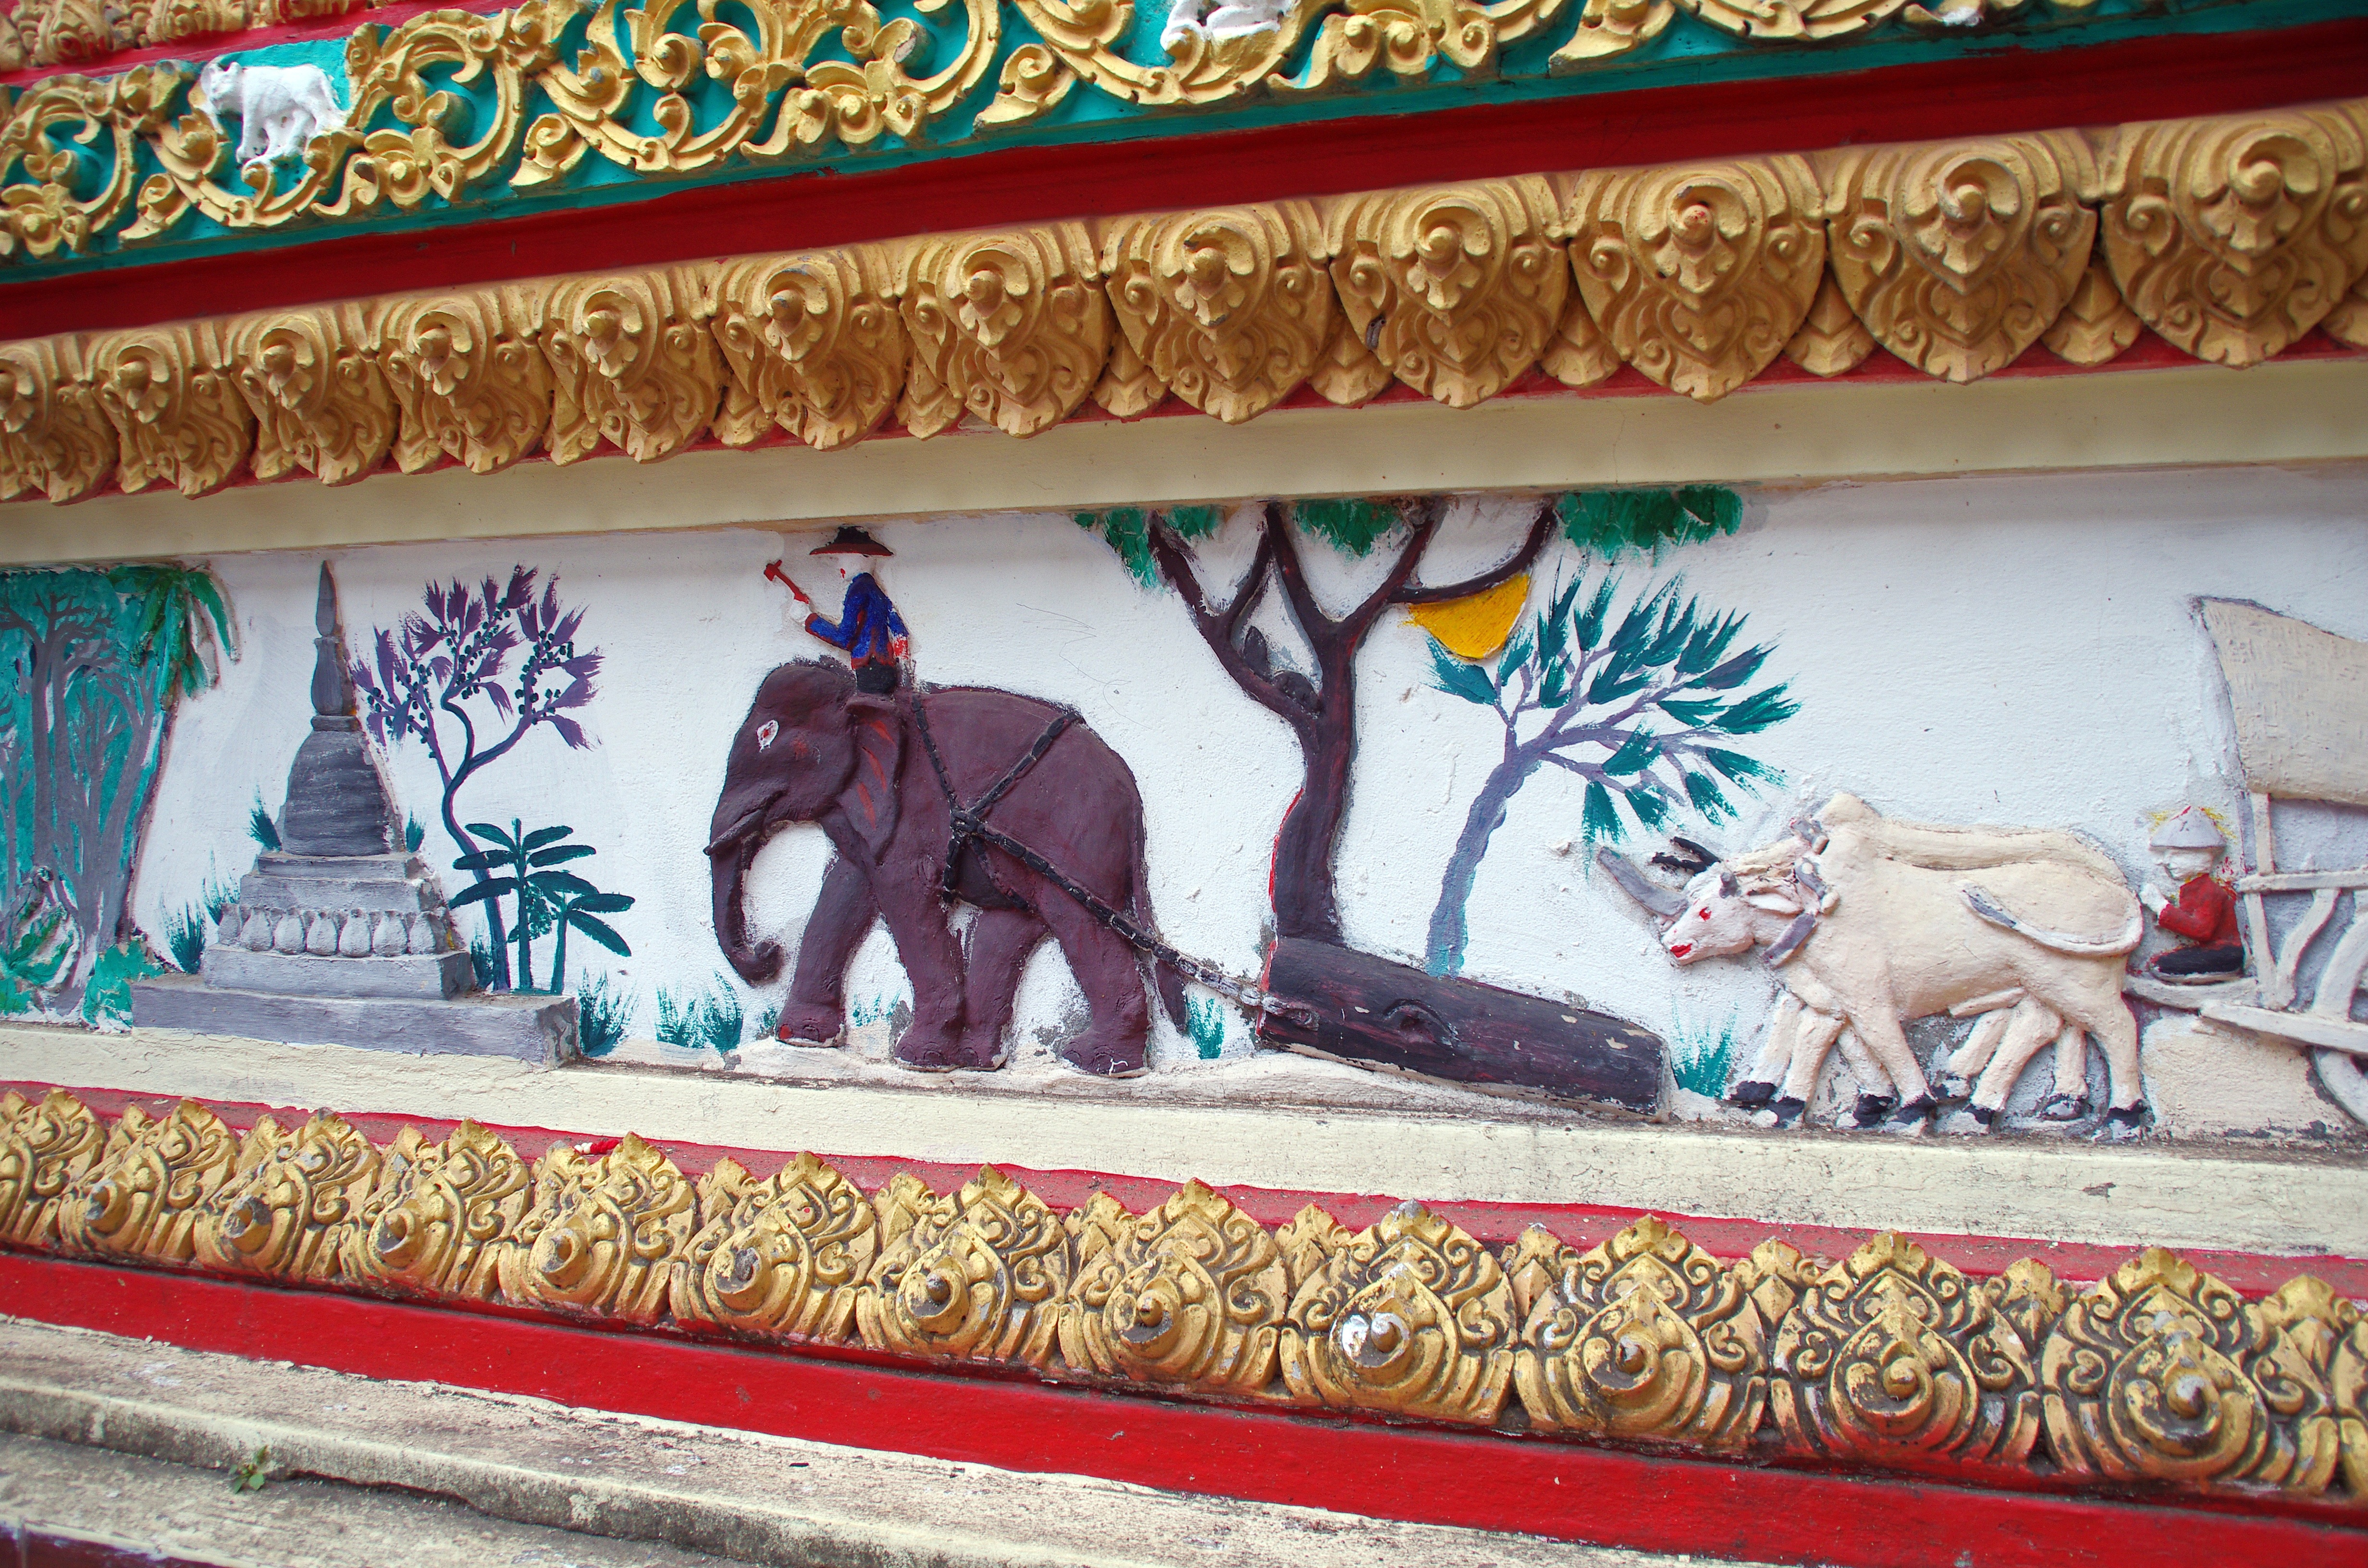
color, art, temple, mosaic, mural, tradition, laos, stories, characters, vientiane